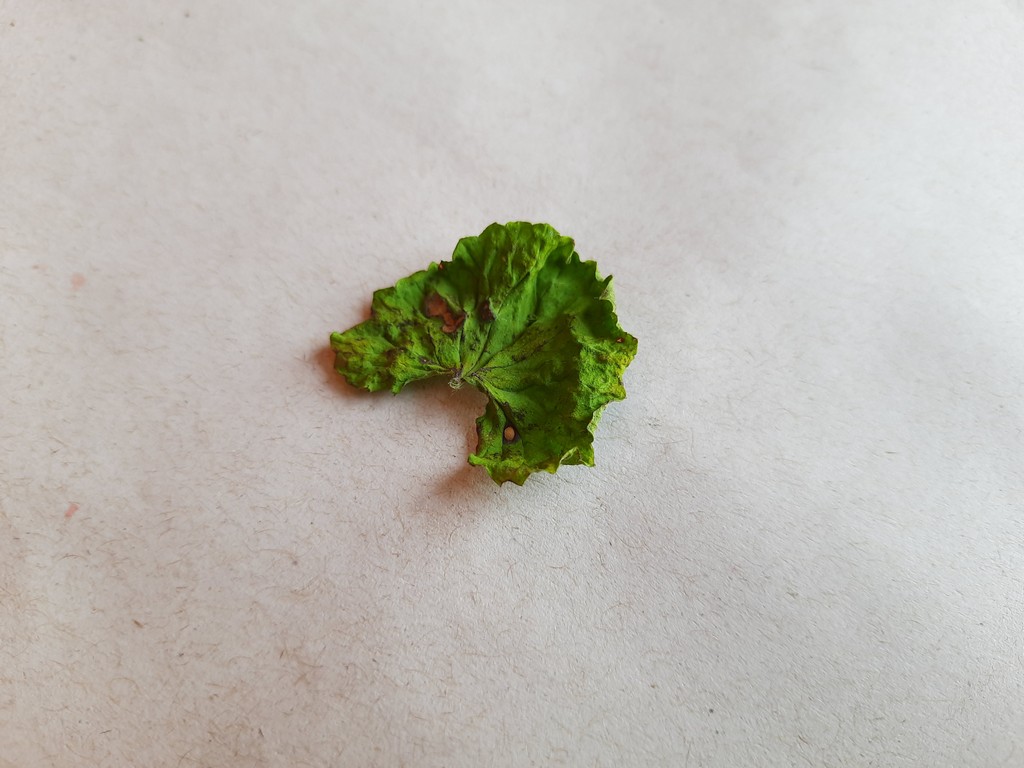
Label: Dried